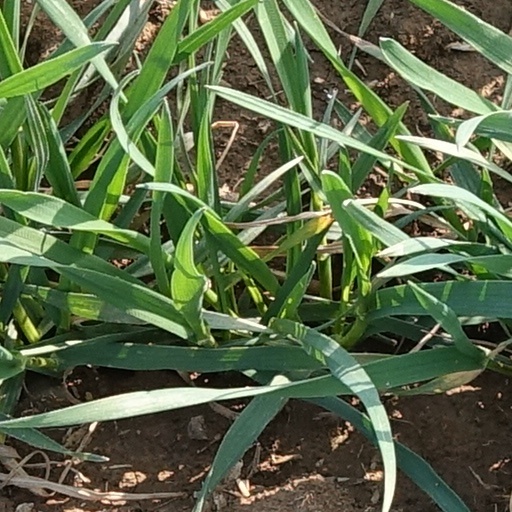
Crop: wheat